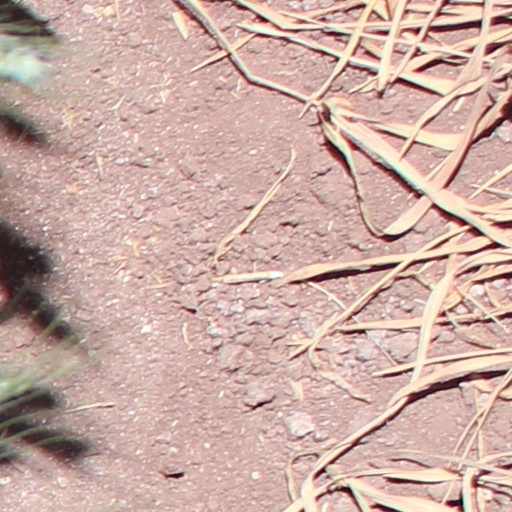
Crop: wheat